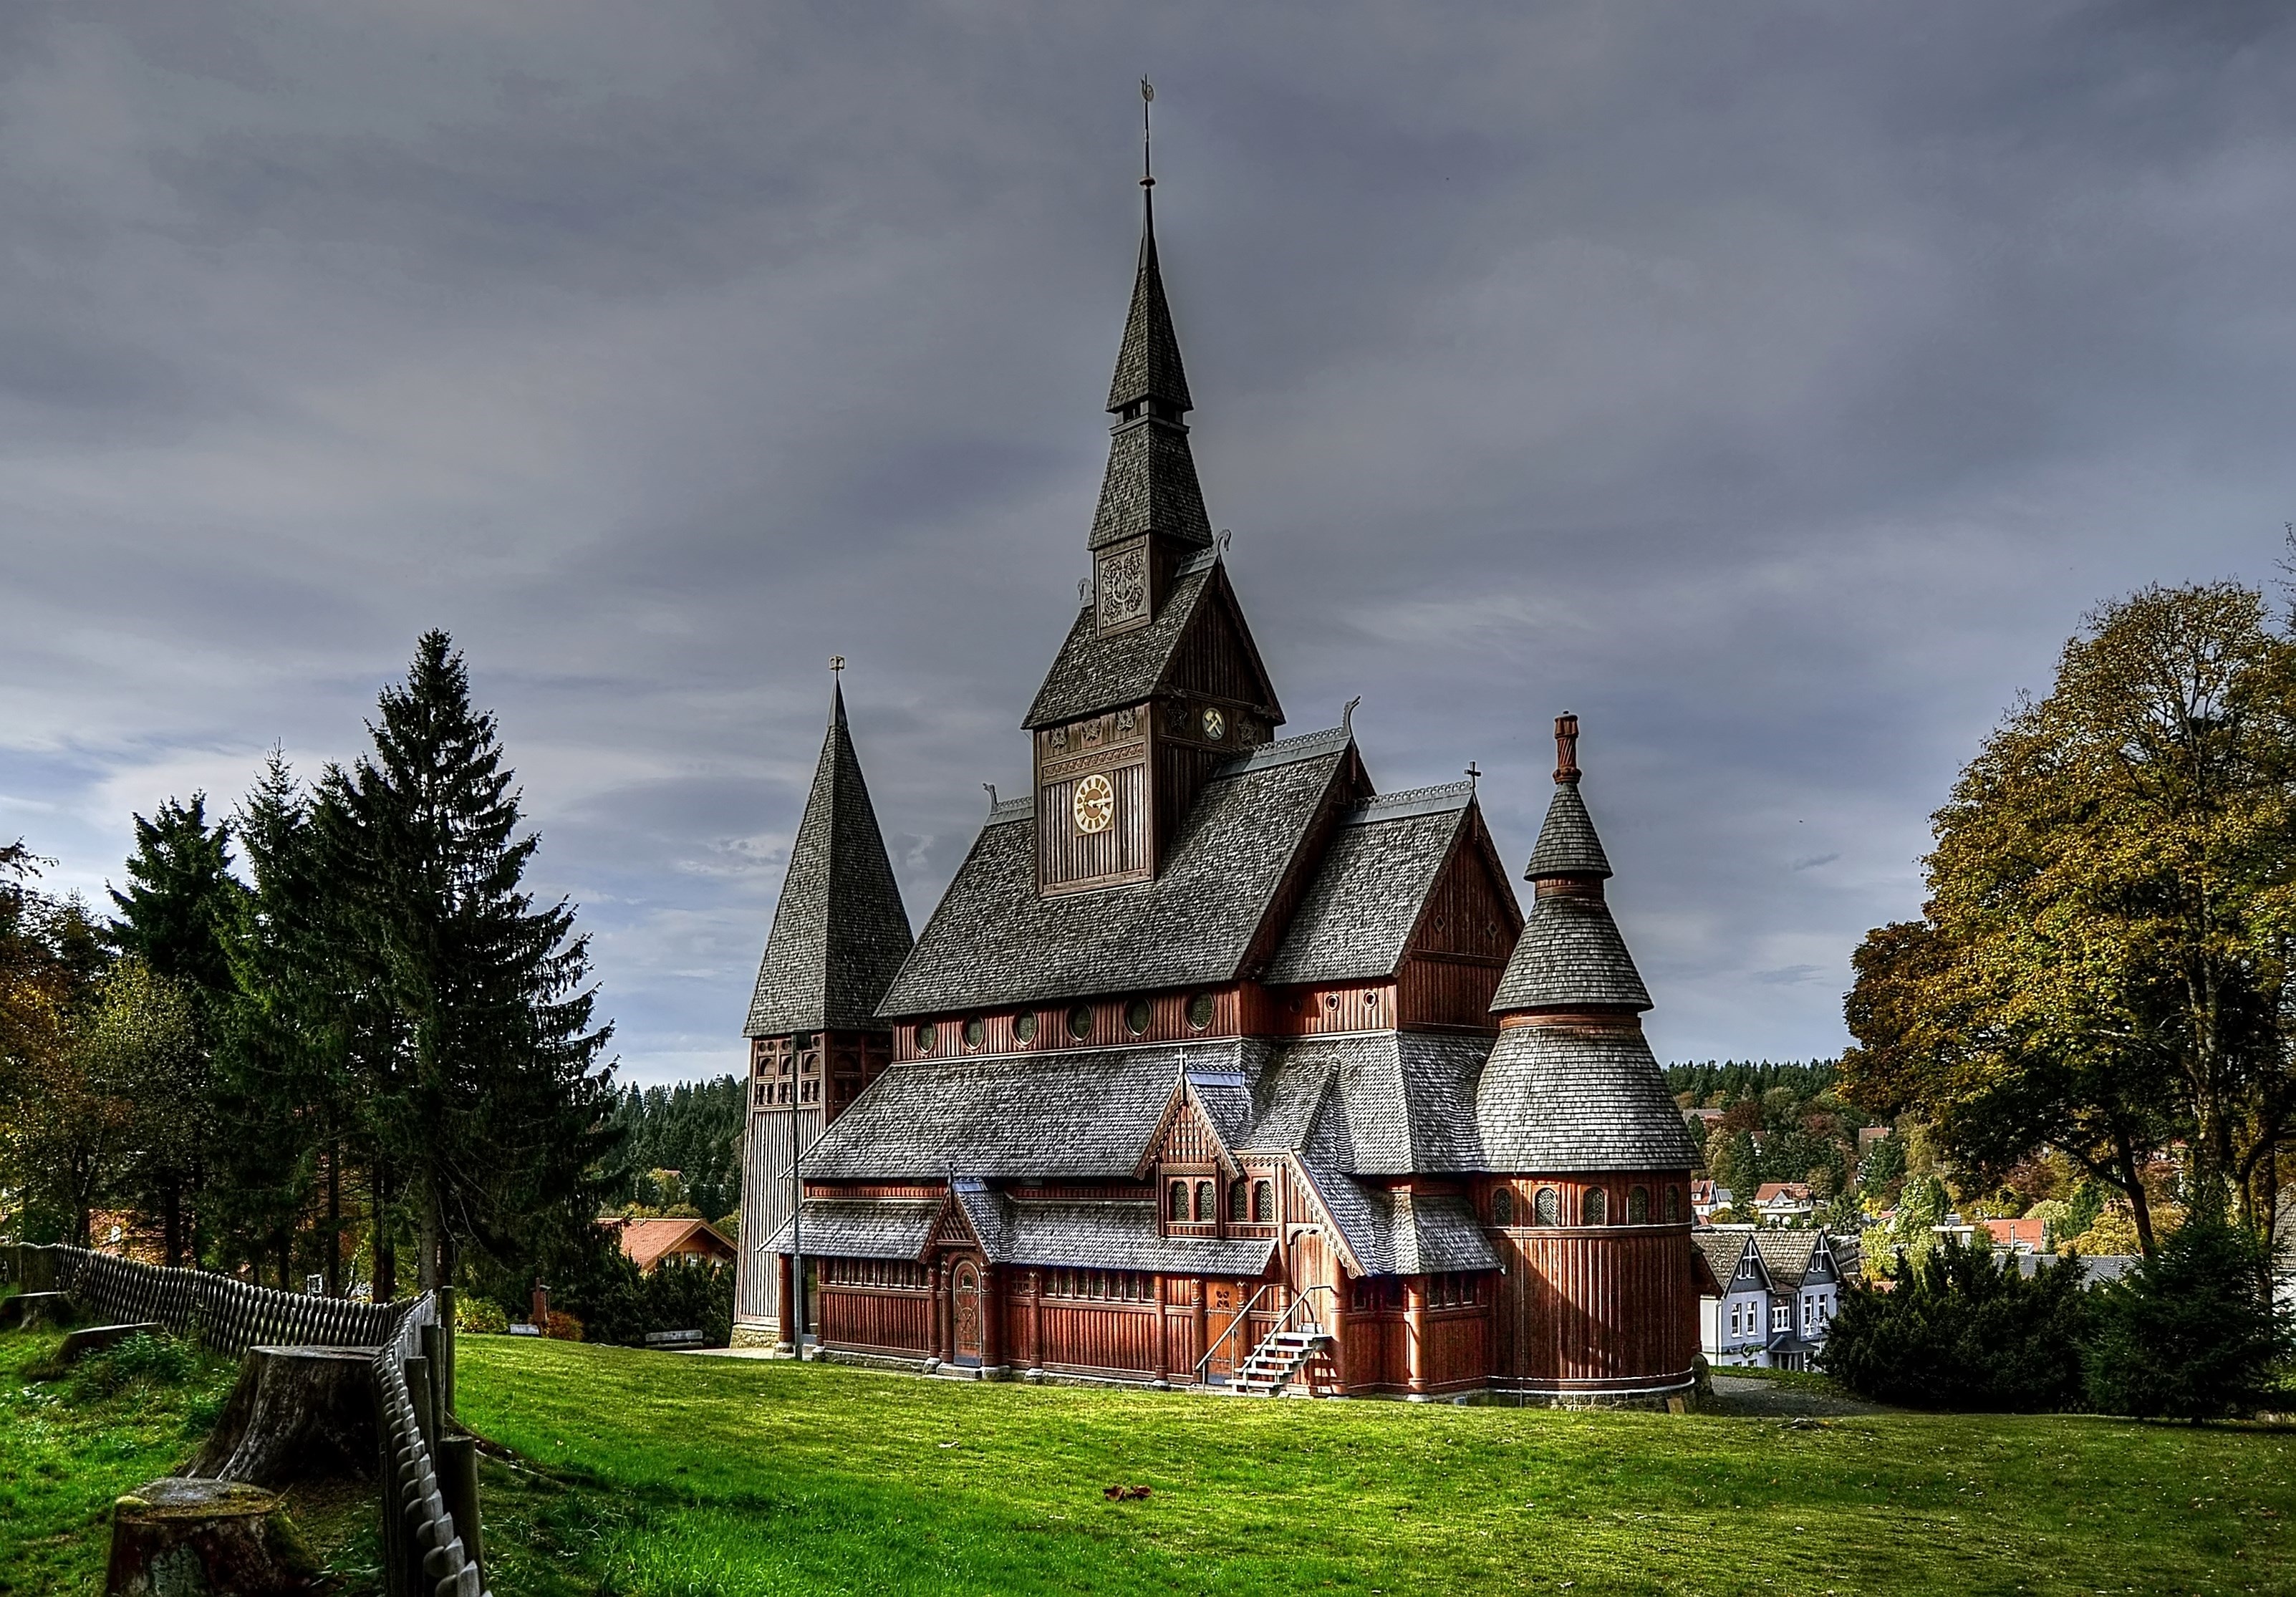
architecture, wood, house, building, chateau, reflection, tower, religion, church, chapel, christian, place of worship, temple, faith, steeple, monastery, germany, tourist attraction, estate, historically, resin, lower saxony, artfully, rural area, stave church, goslar hahnenklee, wooden church, hahnenklee